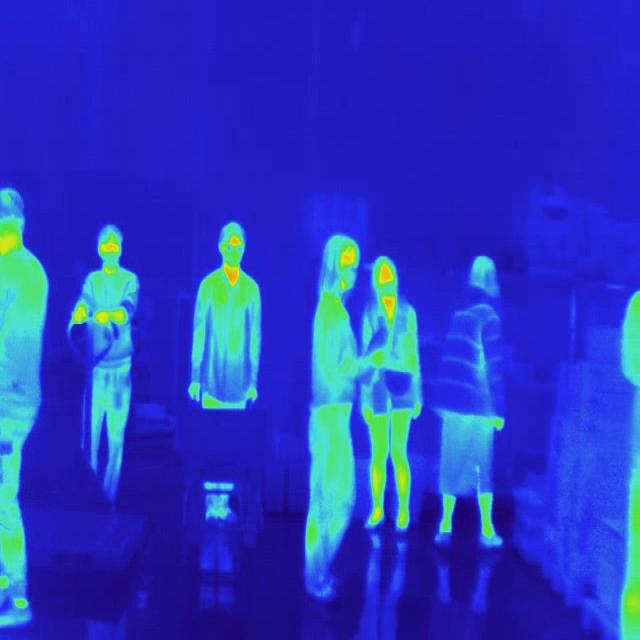
Detected objects:
label: person
label: person
label: person
label: person
label: person
label: person